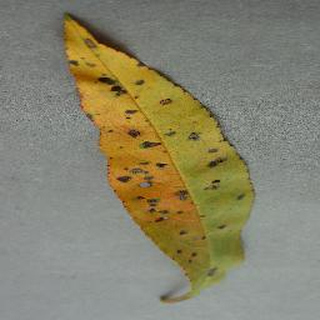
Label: peach_bacterial_spot